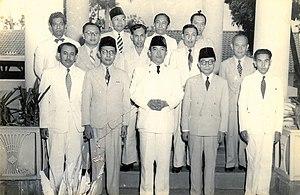
Le Masyumi est un parti politique indonésien dont l'objectif était de promouvoir une politique fondée sur les principes de l'islam, dans une vision moderniste et dans le respect des principes démocratiques.